Herman Gottfried Breijer

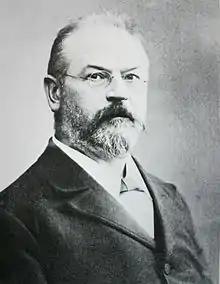
Herman Gottfried Breyer, c1910

Herman Gottfried Breijer or Breyer (12 July 1864, in Arnhem – 10 October 1923, in Morgenzon, Louis Trichardt dist.) was a Dutch-born South African naturalist and museologist, the son of Carl Arnold Breijer and his wife, Elize Wesser.